Grand Rapids, Michigan

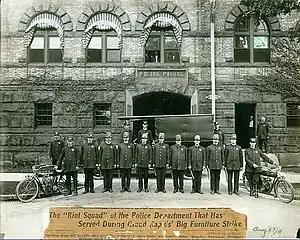
The riot police who responded to the 1911 Grand Rapids furniture workers strike

By the early twentieth century, the quality of furniture produced in Grand Rapids was renowned throughout the furniture industry, mainly due to the skill of its workers. Government reports in 1907 revealed that while Grand Rapids led the industry in product output, its furniture workers were paid lower wages than in other areas. After a minor dispute, workers were inspired to form labor unions; workers requested furniture companies to increase wages, fewer working hours, the creation of collective bargaining and the institution of a minimum wage to replace piece work. The furniture businesses refused to respond with unions as they believed that any meeting represented recognition of unions.